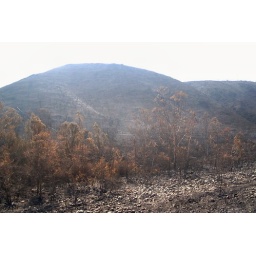
over this hill is our house